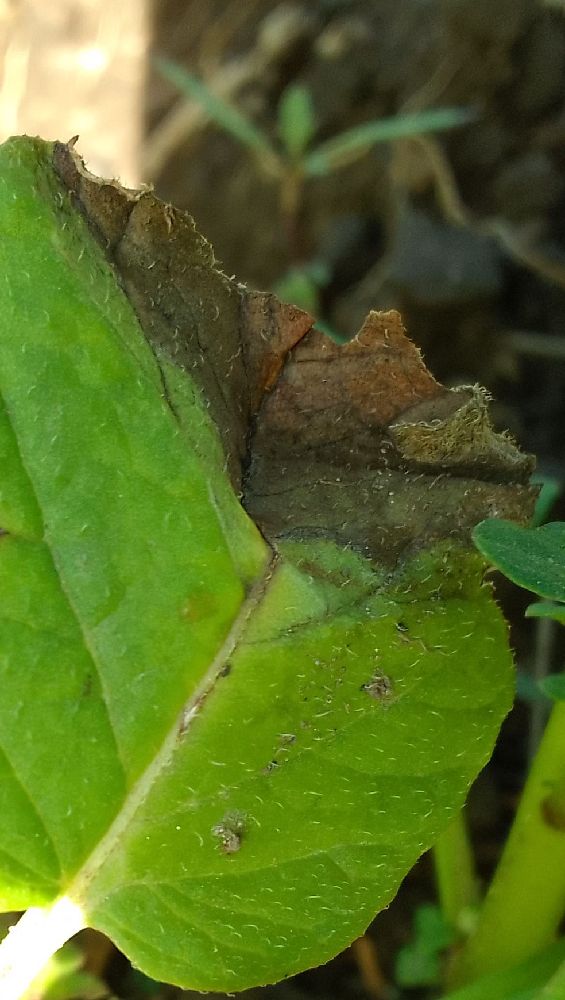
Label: Late blight